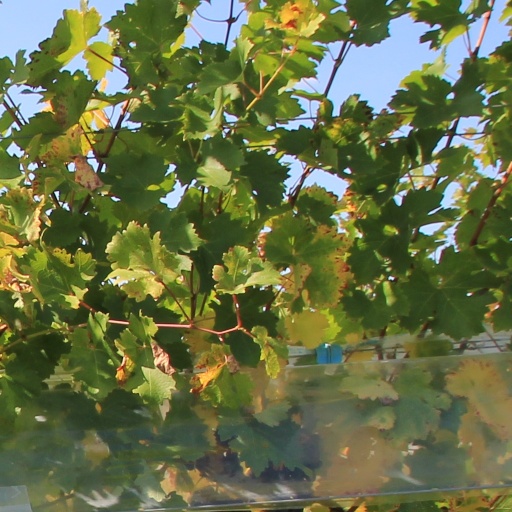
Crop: grape